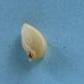
Maize quality: Bad